Adriana Petit

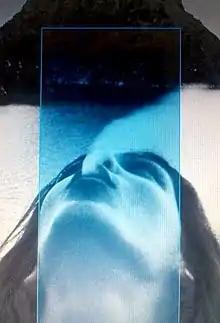
Petit in 2011

Adriana Petit (born 1984 in Palma de Mallorca) is a Spanish artist. Her main mediums of choice include photography, "collage", music, writing and video. Nonetheless, her work is characterized by a predominance of content over medium, exploring the relationship between contraries from an autobiographical and deconstructionist point of view. The absence of academic training and the scarce institutional coverage contribute to locate her in the outskirts of the mainstream art context, and digital platforms like Tumblr, Flickr or YouTube are her usual exhibition channels. She has lived and worked at Madrid and Barcelona.